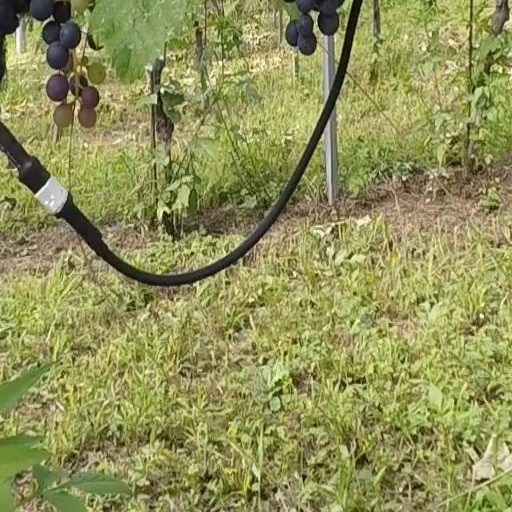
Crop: grape